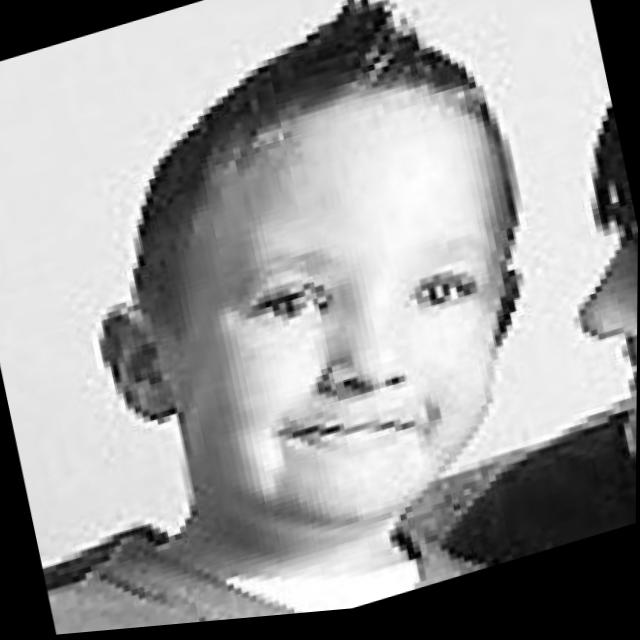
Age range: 0-12